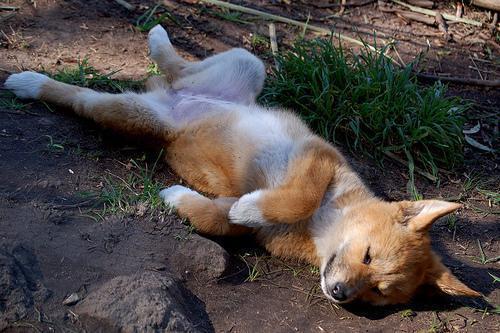
dingo